1918–19 Georgetown Hoyas men's basketball team

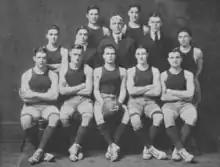
The 1918–1919 team photo.

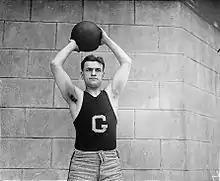
Forward Bill Dudack, seen in 1920, was a sophomore in 1918-19 and lettered for the team. After graduating in 1921, he returned to Georgetown to coach the 1929–30 team.

On-campus Ryan Gymnasium, where the Hoyas had played their home games since the 1914–15 season, had no seating, accommodating fans on a standing-room only-basis on an indoor track above the court. This precluded the accommodation of significant crowds, providing the self-sustaining Basketball Association with little revenue with which to fund the teams travel expenses, and Georgetown averaged no more than three road games a year from this season through the 1926-27 season in order to keep travel to a minimum. The 1918–19 teams only road trip outside of Washington was to Annapolis, Maryland, to play a game at Navy.